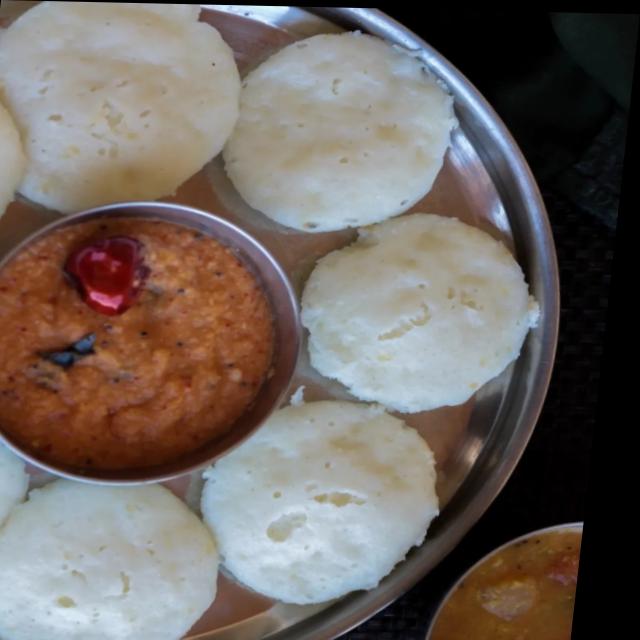
Dish: idli